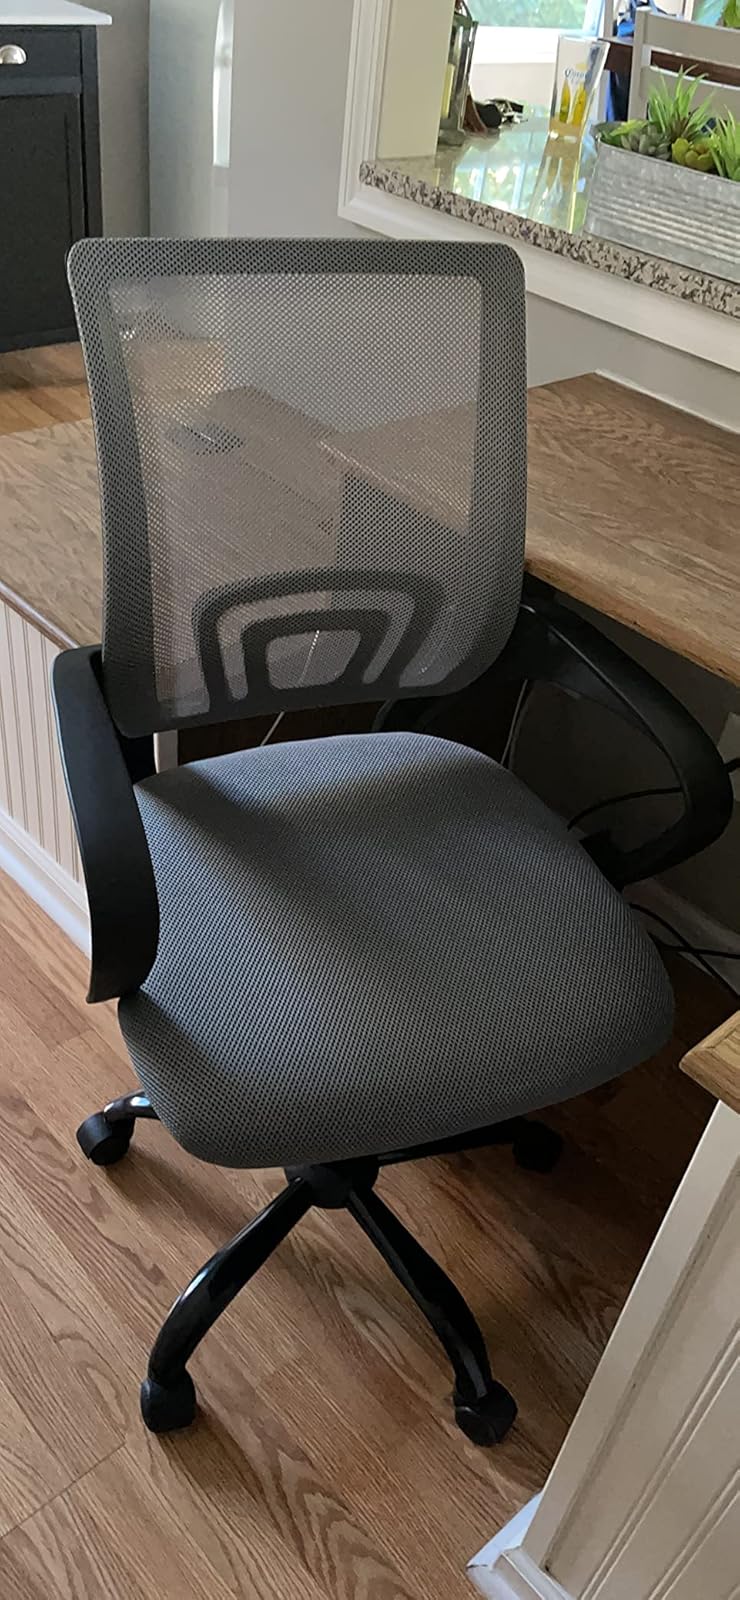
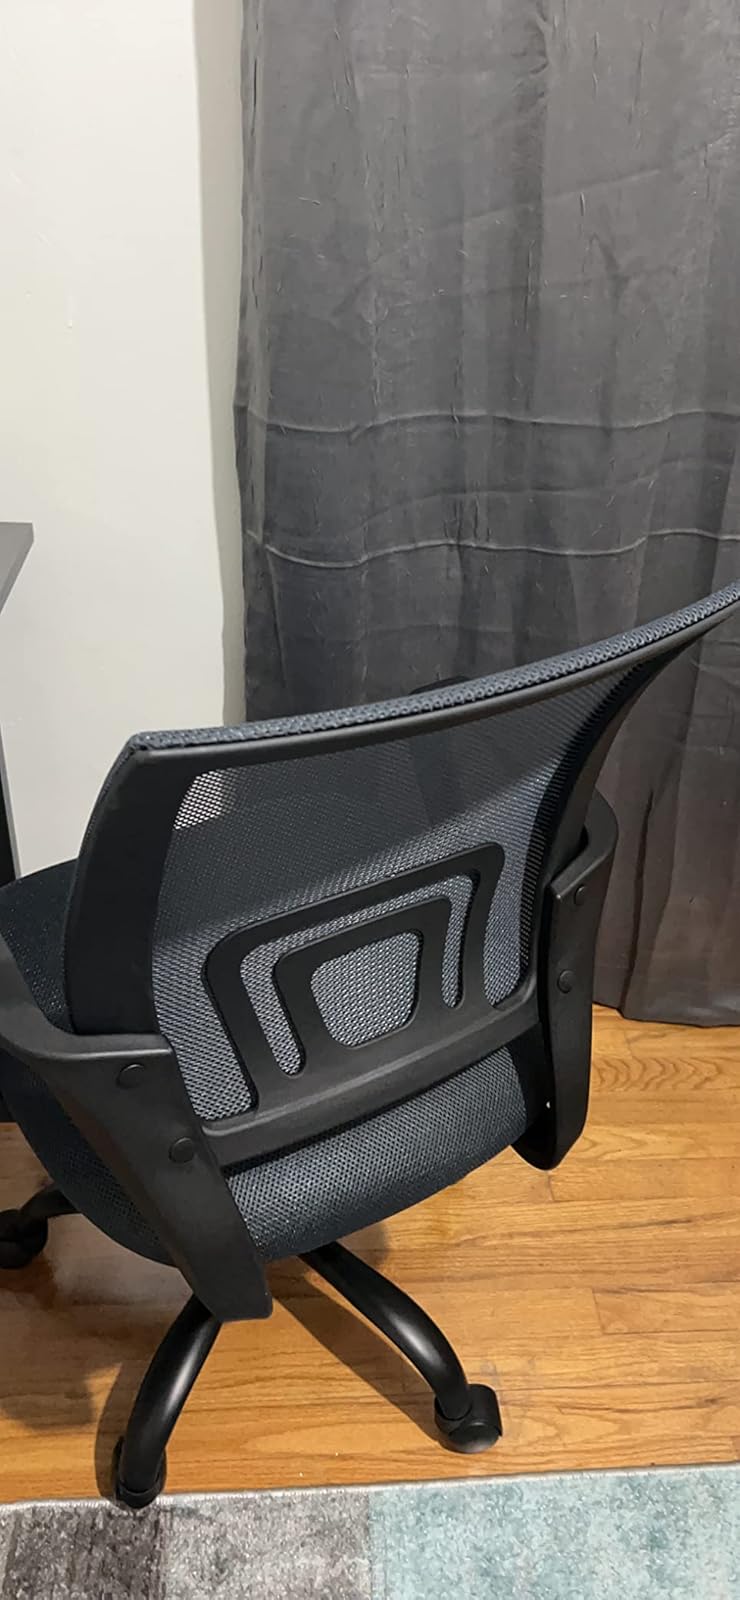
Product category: items_chair
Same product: yes